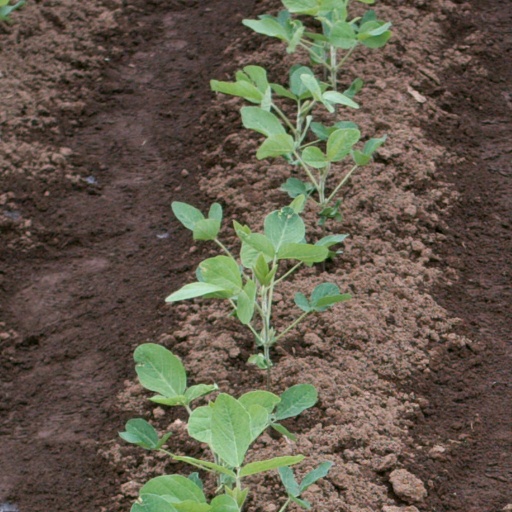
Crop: soybean